Edmund Spangler

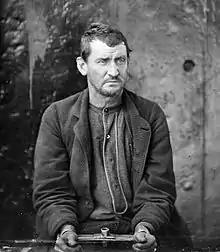
Edman Spangler, manacled, after his arrest, 1865

Edman "Ned" Spangler (August 10, 1825 – February 7, 1875), baptized Edmund Spangler, was an American carpenter and stagehand who was employed at Ford's Theatre at the time of President Abraham Lincoln's murder on April 14, 1865. He and seven others were charged in conspiring to assassinate Lincoln and three other high level government officials. Spangler was the only one found not guilty of the conspiracy charge. Even so, he was found guilty of helping Lincoln's assassin, John Wilkes Booth, escape and sentenced to six years of hard labor.